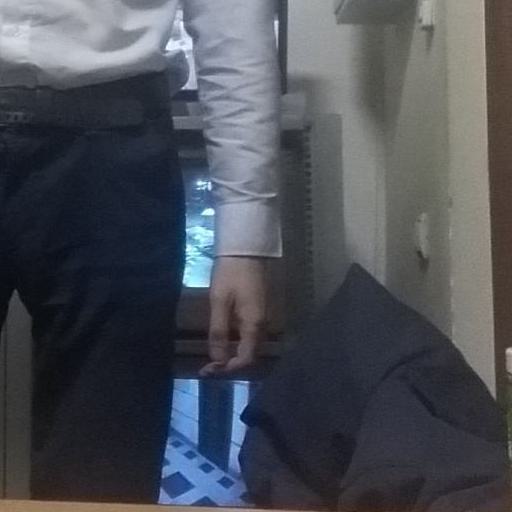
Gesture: no_gesture